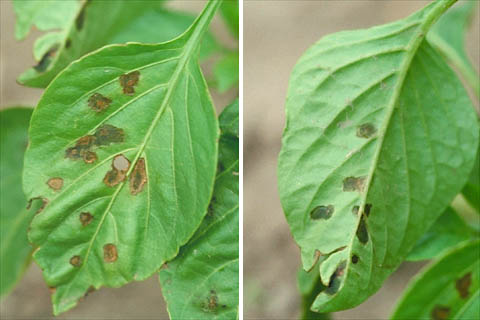
Labels: Bell_pepper leaf spot, Bell_pepper leaf spot